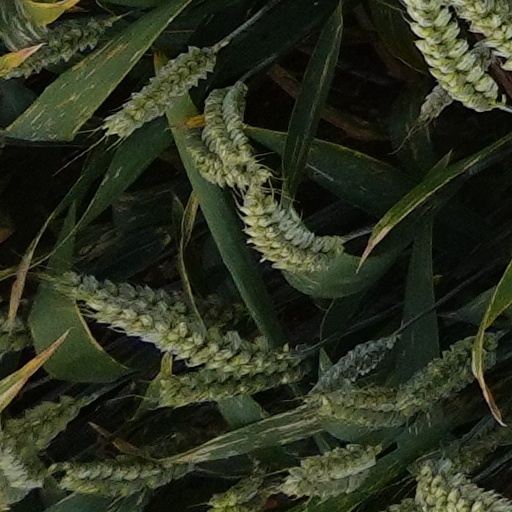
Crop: wheat